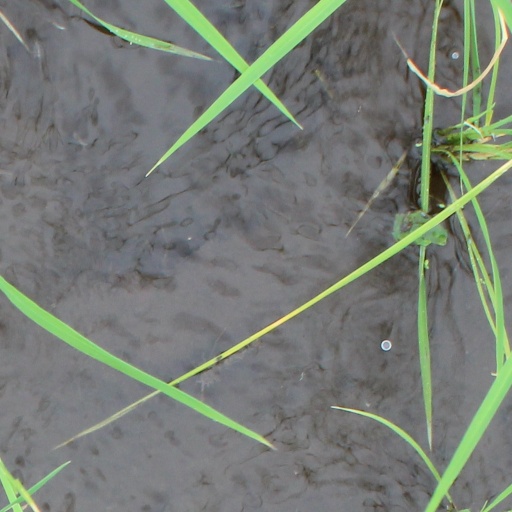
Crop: rice